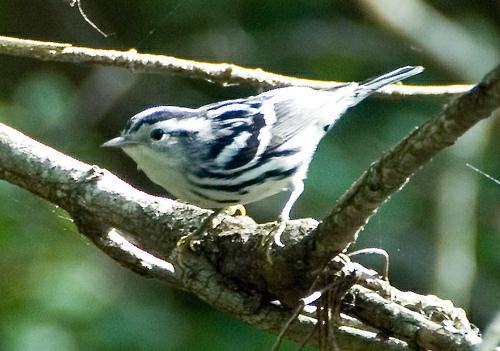
A photo of a black and white warbler